Thomas Bateman (antiquary)

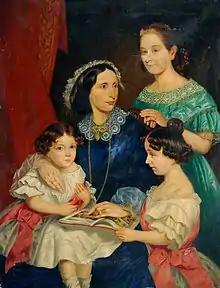
Sarah Bateman and her three daughters by Thomas Joseph Banks

Bateman's first archaeological experience was observing the demolition of a medieval church in Bakewell. He joined the British Archaeological Association in 1843 and in 1844, whilst at an archaeological congress in Canterbury, participated in the excavation of barrows in the surrounding countryside. The following year he excavated 38 barrows in Derbyshire and Staffordshire, earning himself the nickname "The Barrow Knight".